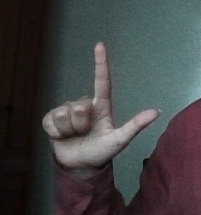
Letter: laam